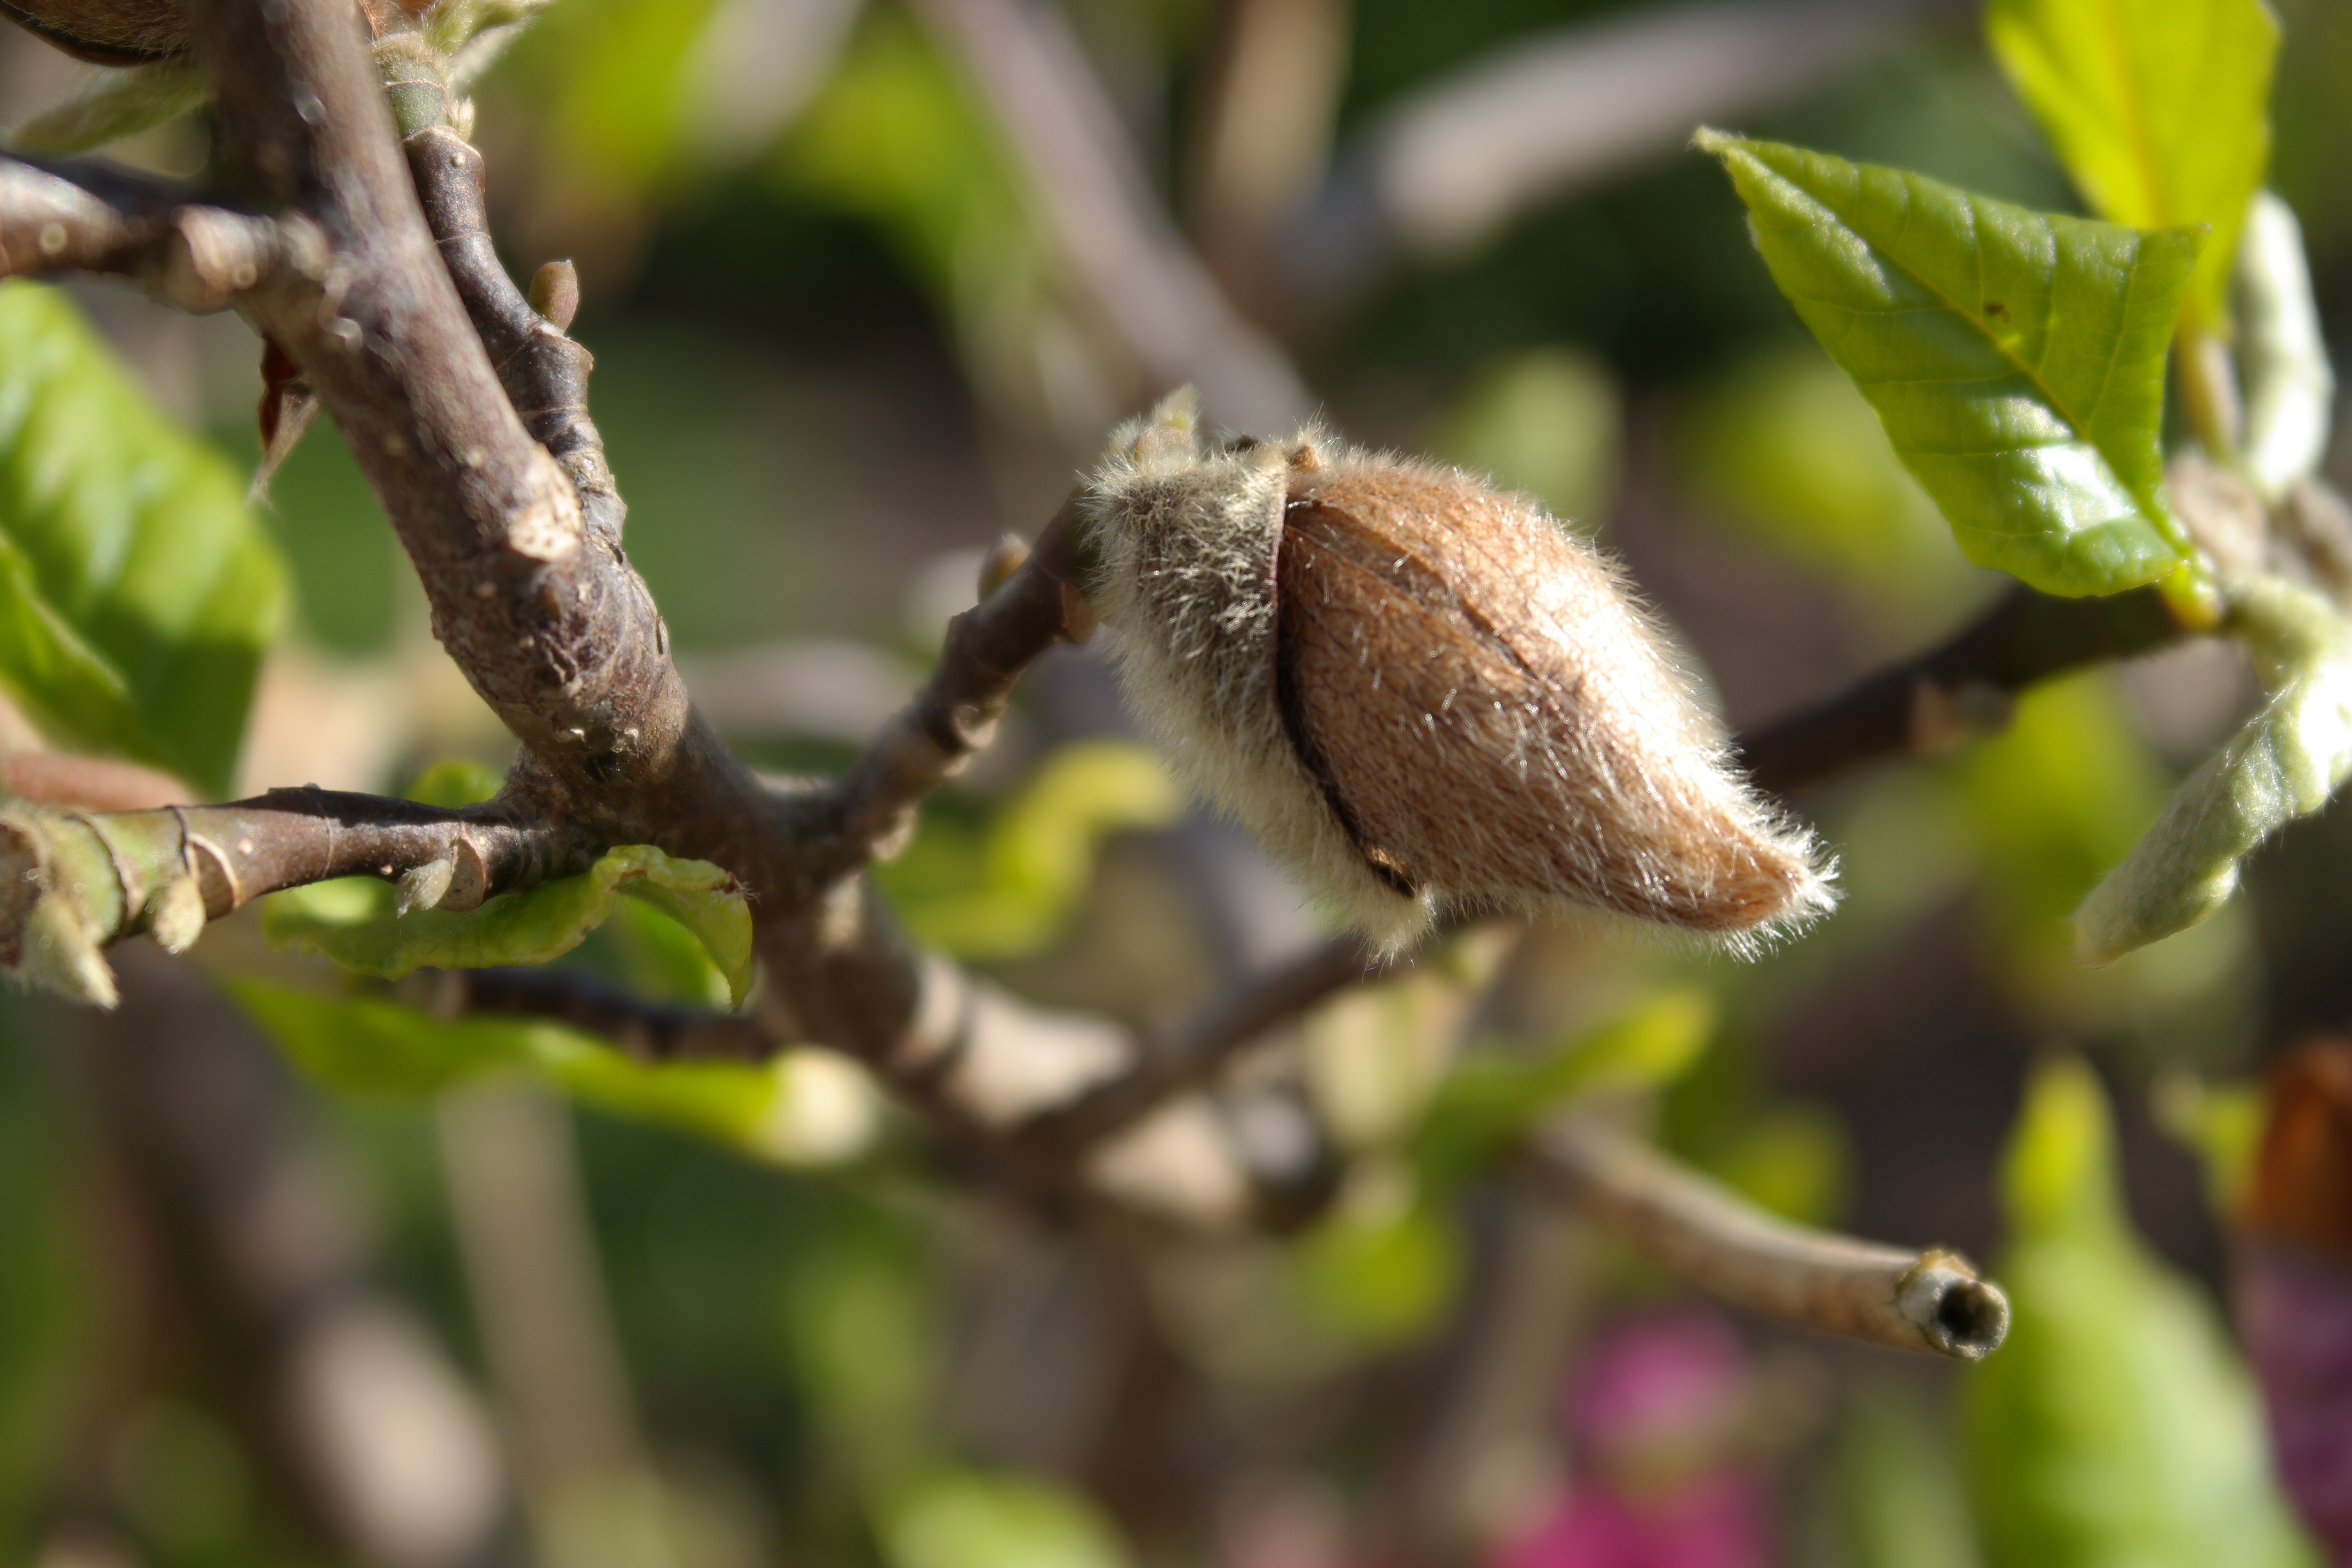
tree, nature, branch, blossom, plant, leaf, flower, bloom, summer, wildlife, spring, green, produce, macro, botany, garden, flora, fauna, invertebrate, close up, shrub, bud, macro photography, flowering plant, land plant